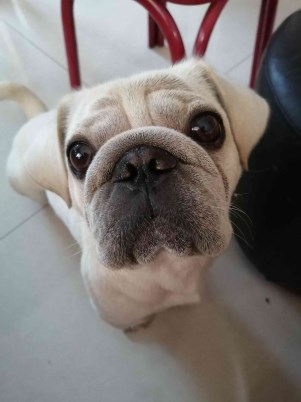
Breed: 798-n000130-pug